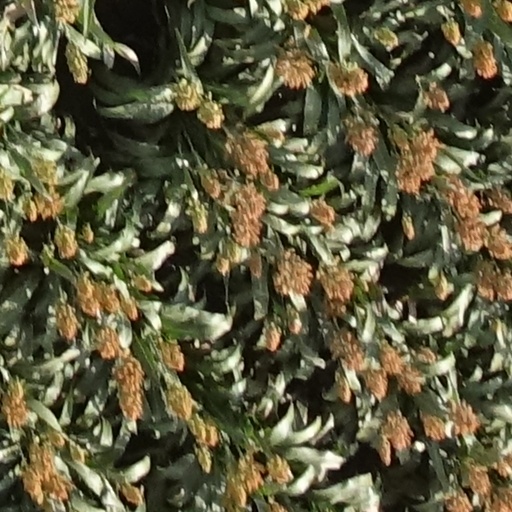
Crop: sorghum